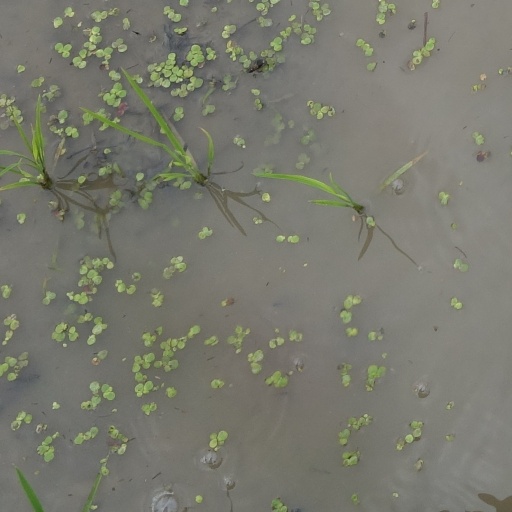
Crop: rice